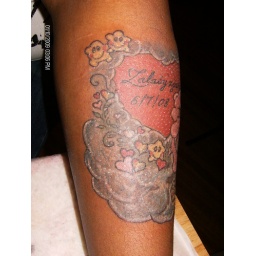
Pink CareBear on cloud with stars,vines,ballons, and hearts. Red heart in the clouds with &amp;quot;Zalaiy' zjah&amp;quot; in the heart tattoo on forearm